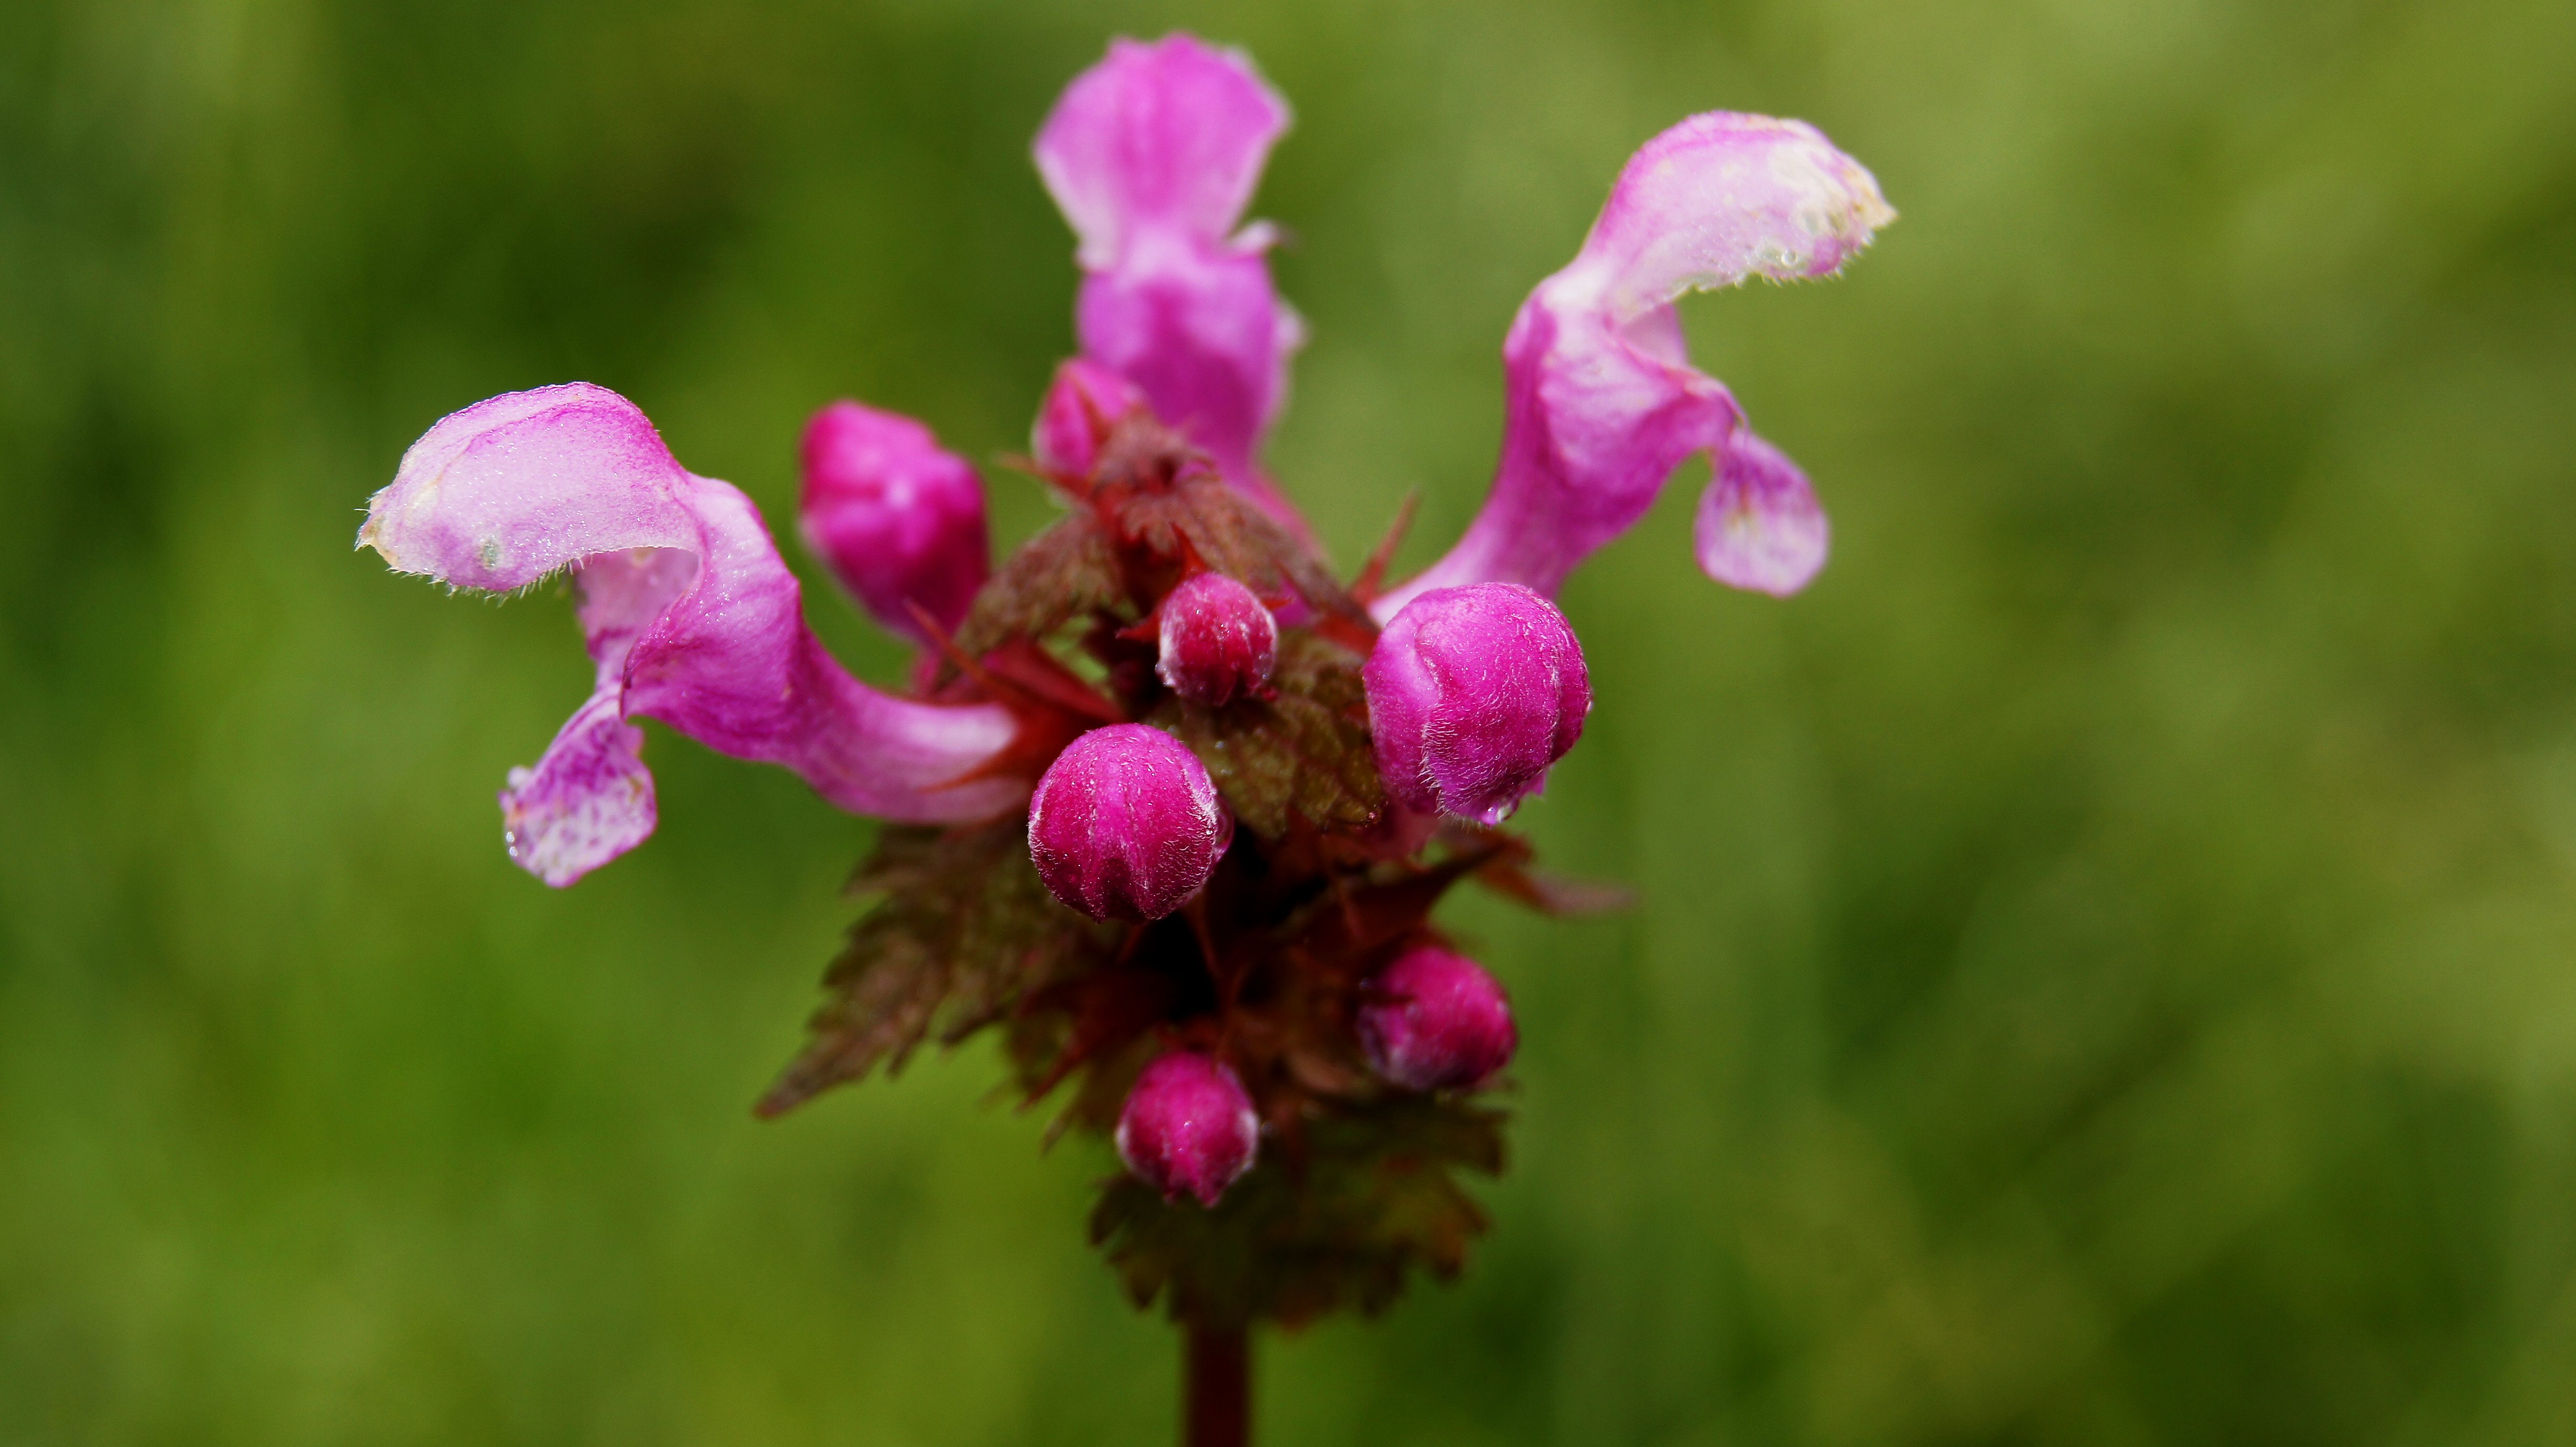
nature, blossom, plant, flower, petal, herb, macro, botany, flora, wildflower, flowers, shrub, naturaleza, flores, ggl1, gaby1, xovesphoto, gphoto, sonyslta55, macro photography, flowering plant, annual plant, land plant